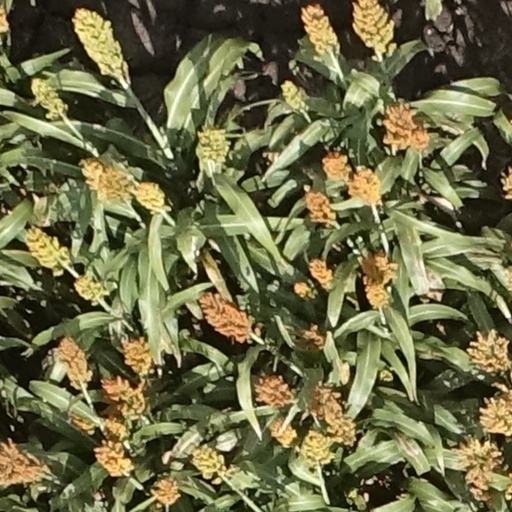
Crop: sorghum